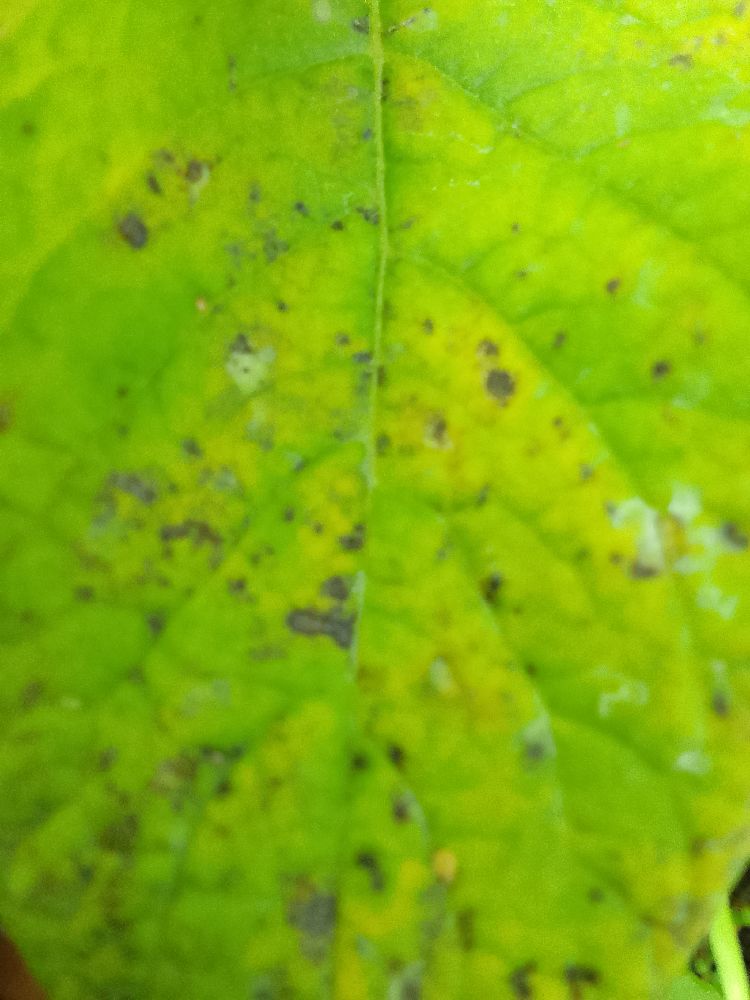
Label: Early blight